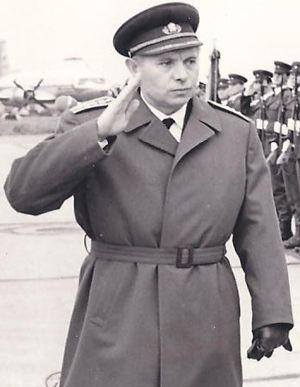
Martin Dzúr est un homme politique slovaque, il a été ministre de la défense de la Tchecoslovaquie, entre 1968 et 1985.